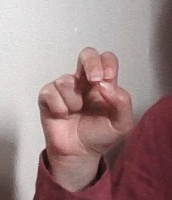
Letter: gaaf